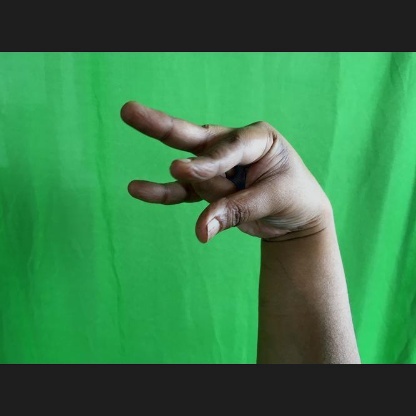
Mudra: Kangulam